Jack Donaldson (footballer)

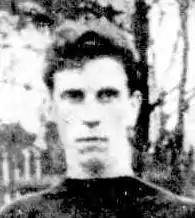

Jack Donaldson (25 April 1880 – 25 October 1934) was an Australian rules footballer who played with Melbourne in the Victorian Football League (VFL).